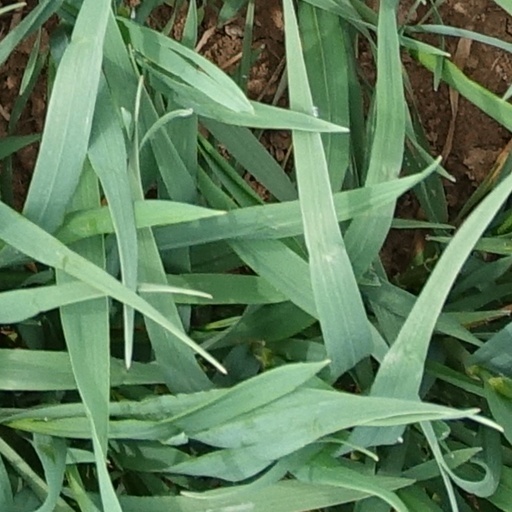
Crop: wheat